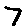
Label: 7